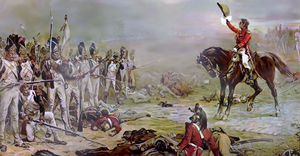
Le général Hill exhortant la garde impériale à se rendre
Les officiers généraux britanniques pendant les guerres de la Révolution française et les guerres napoléoniennes constituent le corps des officiers généraux qui assurèrent un commandement à partir du niveau de la brigade dans le cadre de l'organisation du commandement général des armées du Royaume-Uni sous le règne de Georges III, commandant suprême des forces armées, entre 1792 et 1815.
La bataille de Waterloo /watɛʁlo/ s'est déroulée le 18 juin 1815, en Belgique, à vingt kilomètres au sud de Bruxelles, dans l'actuelle province du Brabant wallon. Cette bataille a opposé l'armée française dite Armée du Nord, dirigée par l'empereur Napoléon Iᵉʳ, à l'armée des Alliés, dirigée par le duc de Wellington et composée de Britanniques, d'Allemands et de Néerlandais, rejointe par l'armée prussienne commandée par le maréchal Blücher. Elle s'est achevée par la défaite décisive de l'armée française.
Robert Alexander Hillingford, né le 28 janvier 1828 à Londres et mort en 1904 dans cette même ville, est un peintre britannique.
Rowland Hill, 1ᵉʳ vicomte Hill, né le 11 août 1772 à Hawkstone, dans le Shropshire, et mort le 10 décembre 1842 dans la même région, est un officier général britannique.